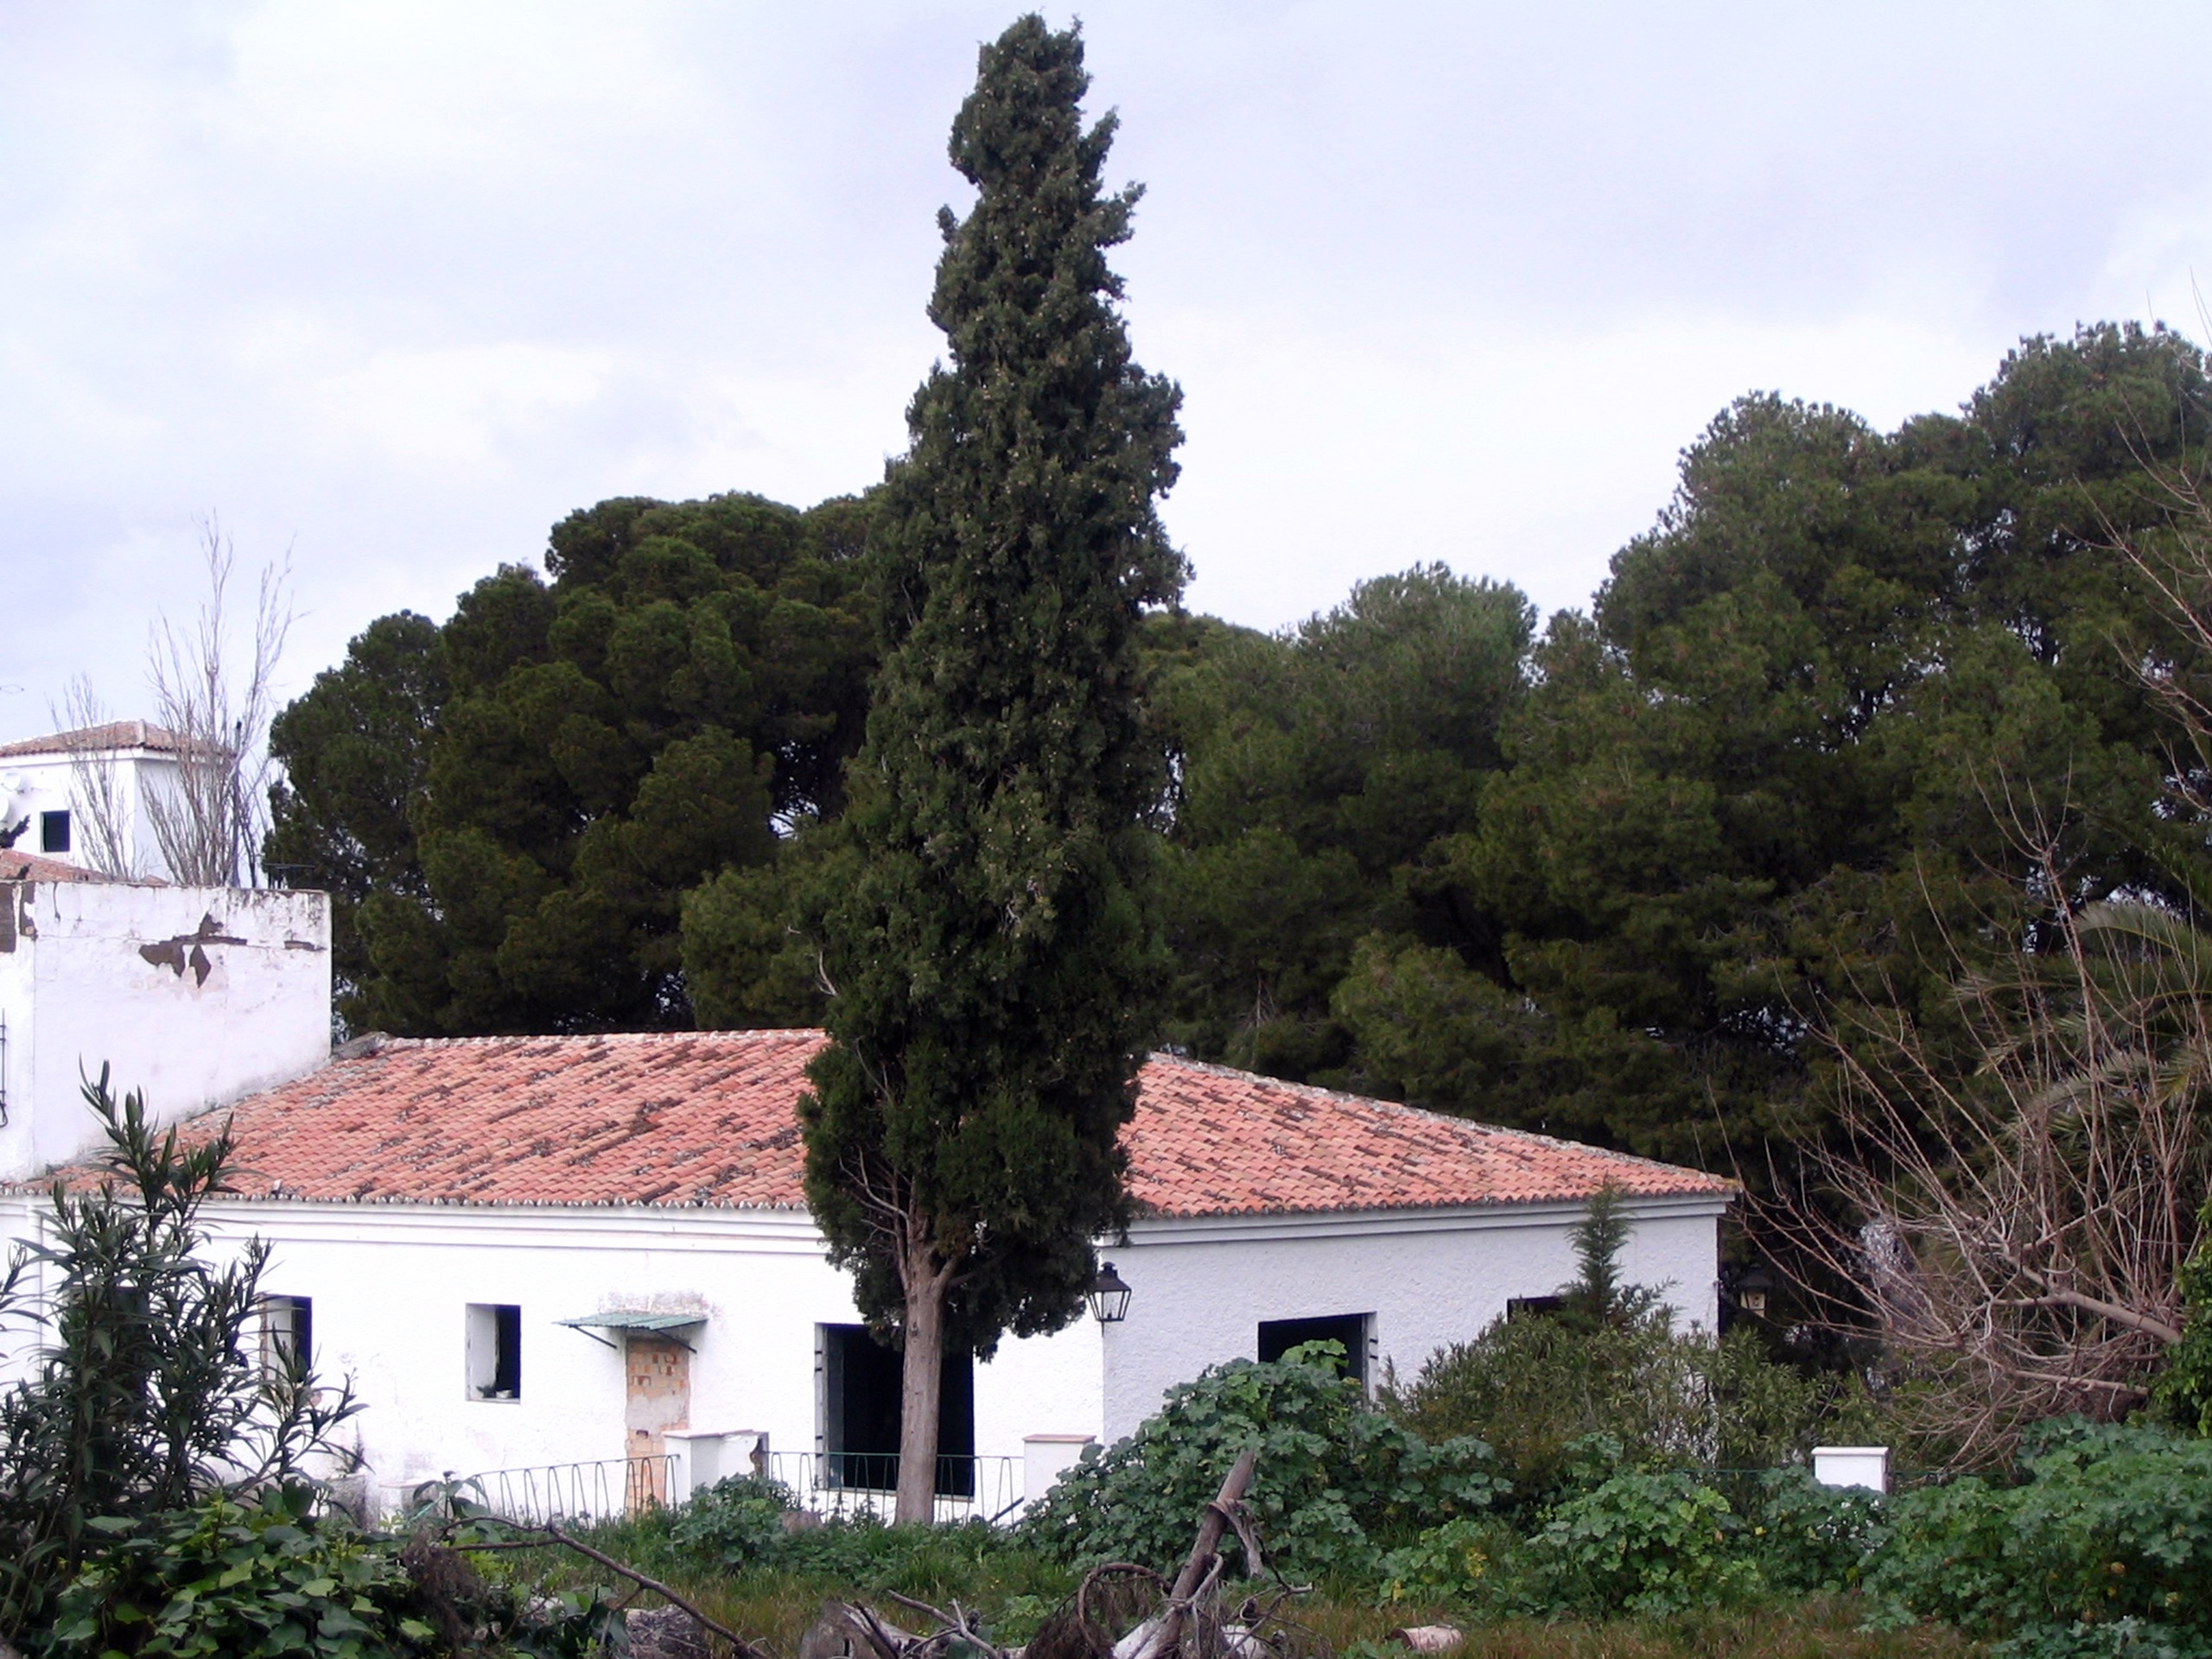
landscape, tree, house, roof, building, home, village, cottage, abandoned, property, estate, cypress, rural area, abandoned building, residential area